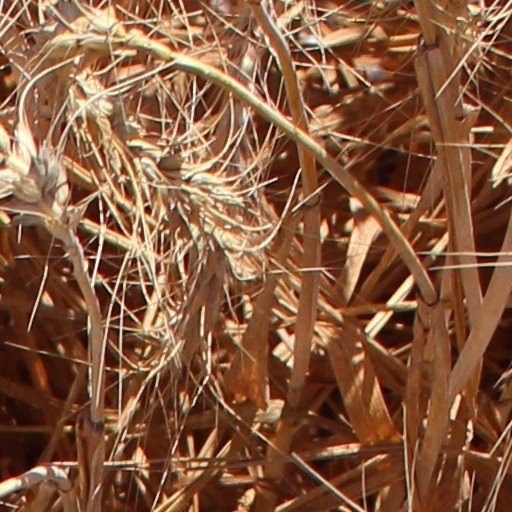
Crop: wheat